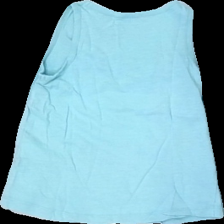
View: back
Type: Tank top
Category: Children
Brand: Mywear (Ica)
Brand text on label: Young
Colors: Blue
Material: 100% cott
Cut: C-collar, Regular
Size: 110
Price range: <50
Recommended usage: Recycle
Description: Blue tank top for kids from Mywear Young, size 110/116. Okay condition but twisted seams.
Comment: Twisted seams.